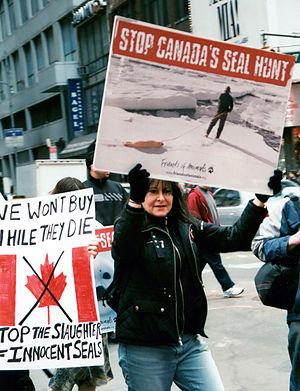
Les Pinnipèdes sont des mammifères marins, semi-aquatiques, aux pattes en forme de nageoires, fréquentant pour la plupart des mers froides. Ils constituent un clade de mammifères carnivora caniformes, comprenant les familles des Odobenidés, des Otariidés, et des Phocidés. Il existe 33 espèces vivantes de pinnipèdes et plus de 50 espèces éteintes, décrites à partir de fossiles. Alors que l'on pensait jadis que ces animaux descendaient de deux lignées ancestrales distinctes, les analyses moléculaires ont révélé que, vraisemblablement, ils ne constituent qu’une seule lignée monophylétique, à savoir un clade de l'ordre Carnivora, généralement placé en tant que super-famille et groupe frère des Musteloidés, à peine plus éloigné des Ursidés et des Canidés.